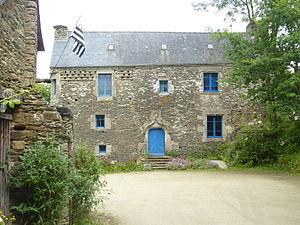
Landeleau
Landeleau [lɑ̃dlo] est une commune du département du Finistère, dans la région Bretagne, en France.